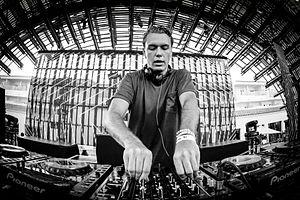
Otto Jettmann, plus connu sous le nom de scène Otto Knows, est un disc jockey et compositeur suédois, connu grâce à son titre Million Voices. Il a entre autres travaillé avec ses compatriotes Avicii, Sebastian Ingrosso et Alesso. Otto Knows a remixé des chansons pour le DJ allemand de trance ATB ainsi que pour l'auteur-compositrice-interprète anglaise Imogen Heap. Il commença sa carrière dans le monde de la musique électronique avec le bootleg de Hide and Seek, une chanson de Imogen Heap. Otto Knows a ainsi attiré l'attention de Tim Berg, qui sort le remix : Hide & Seek. Avicii et lui ont d'ailleurs la particularité d'avoir grandi dans le même quartier et d'avoir partagé la même classe au collège.